Ulrich Robeiri

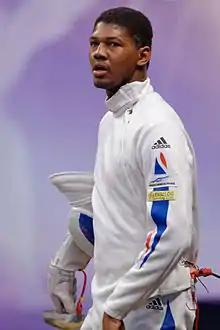
At the 2014 Challenge International de Paris

Ulrich Robeiri (born 26 October 1982) is a French right-handed épée fencer, two-time team European champion, six-time team world champion, 2014 individual world champion, and 2008 team Olympic champion.